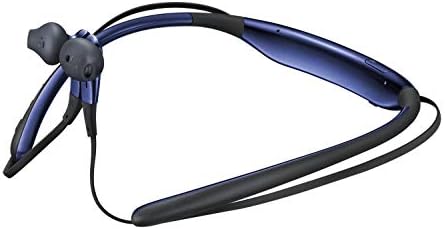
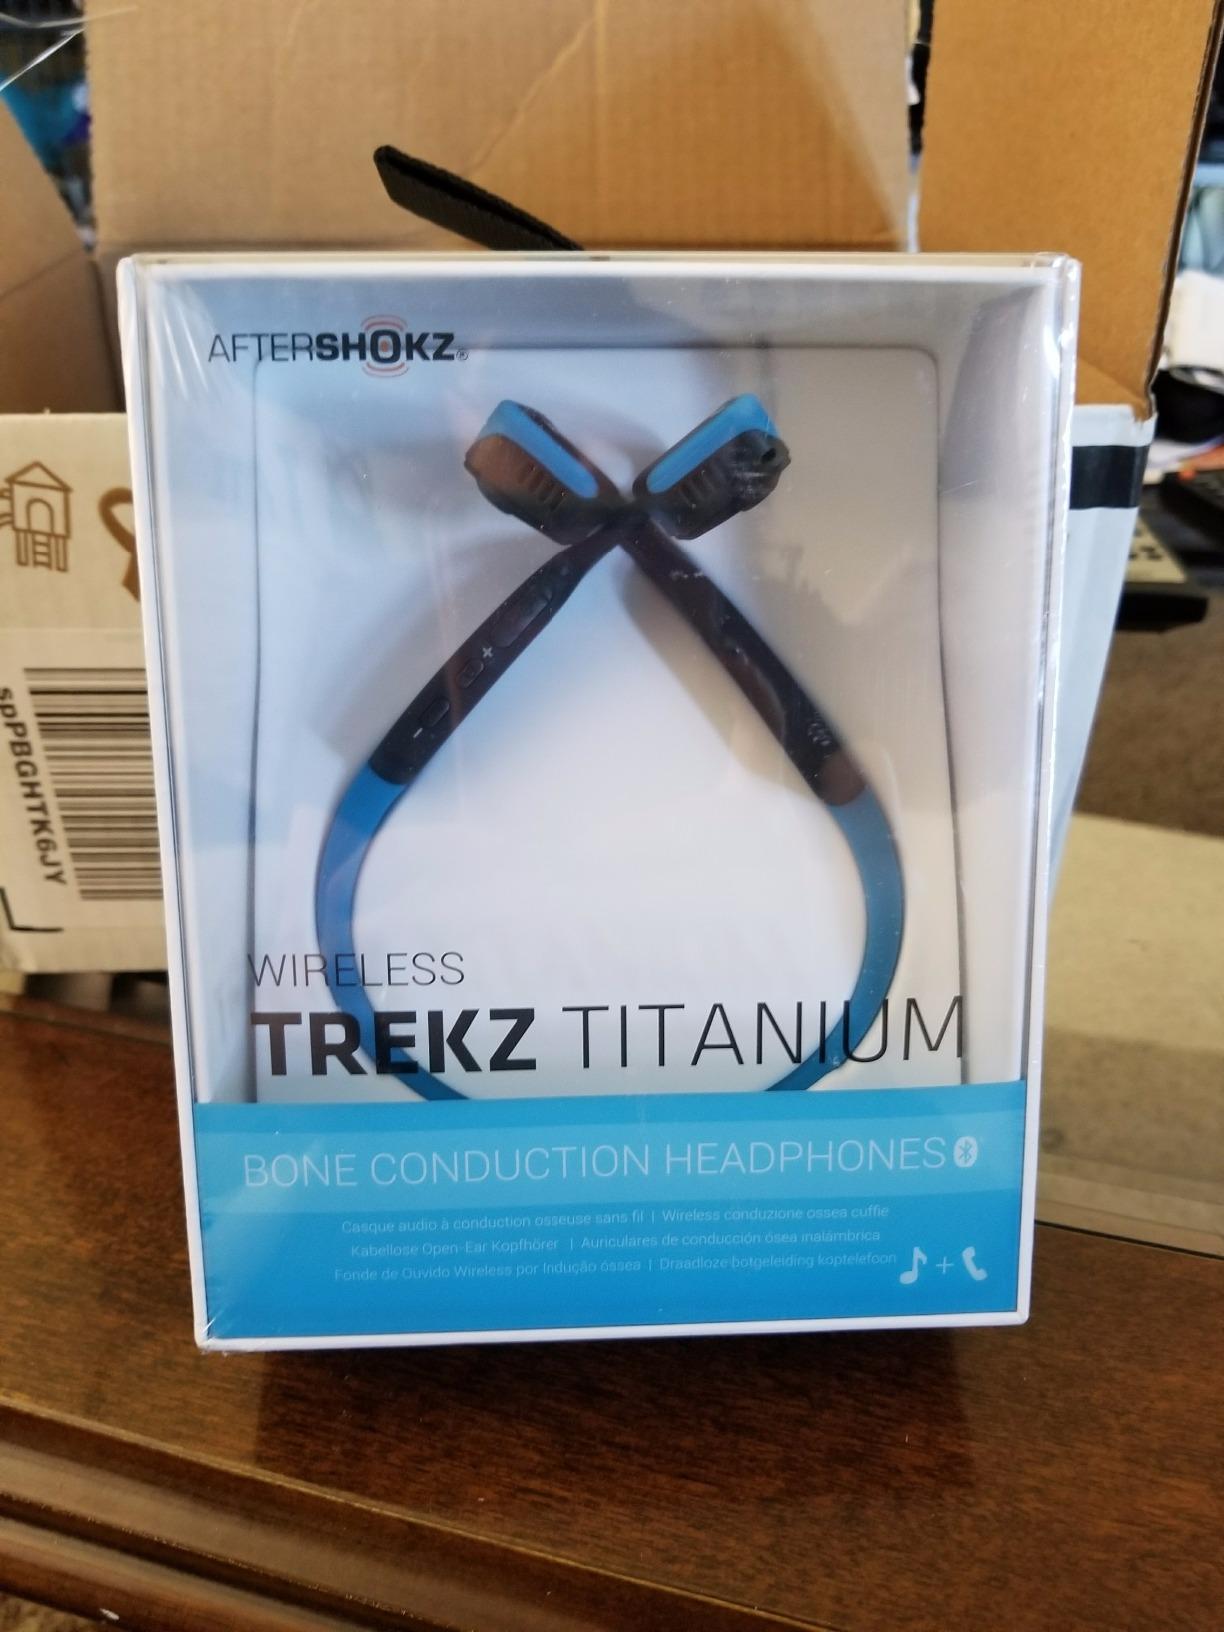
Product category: headphones
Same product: no